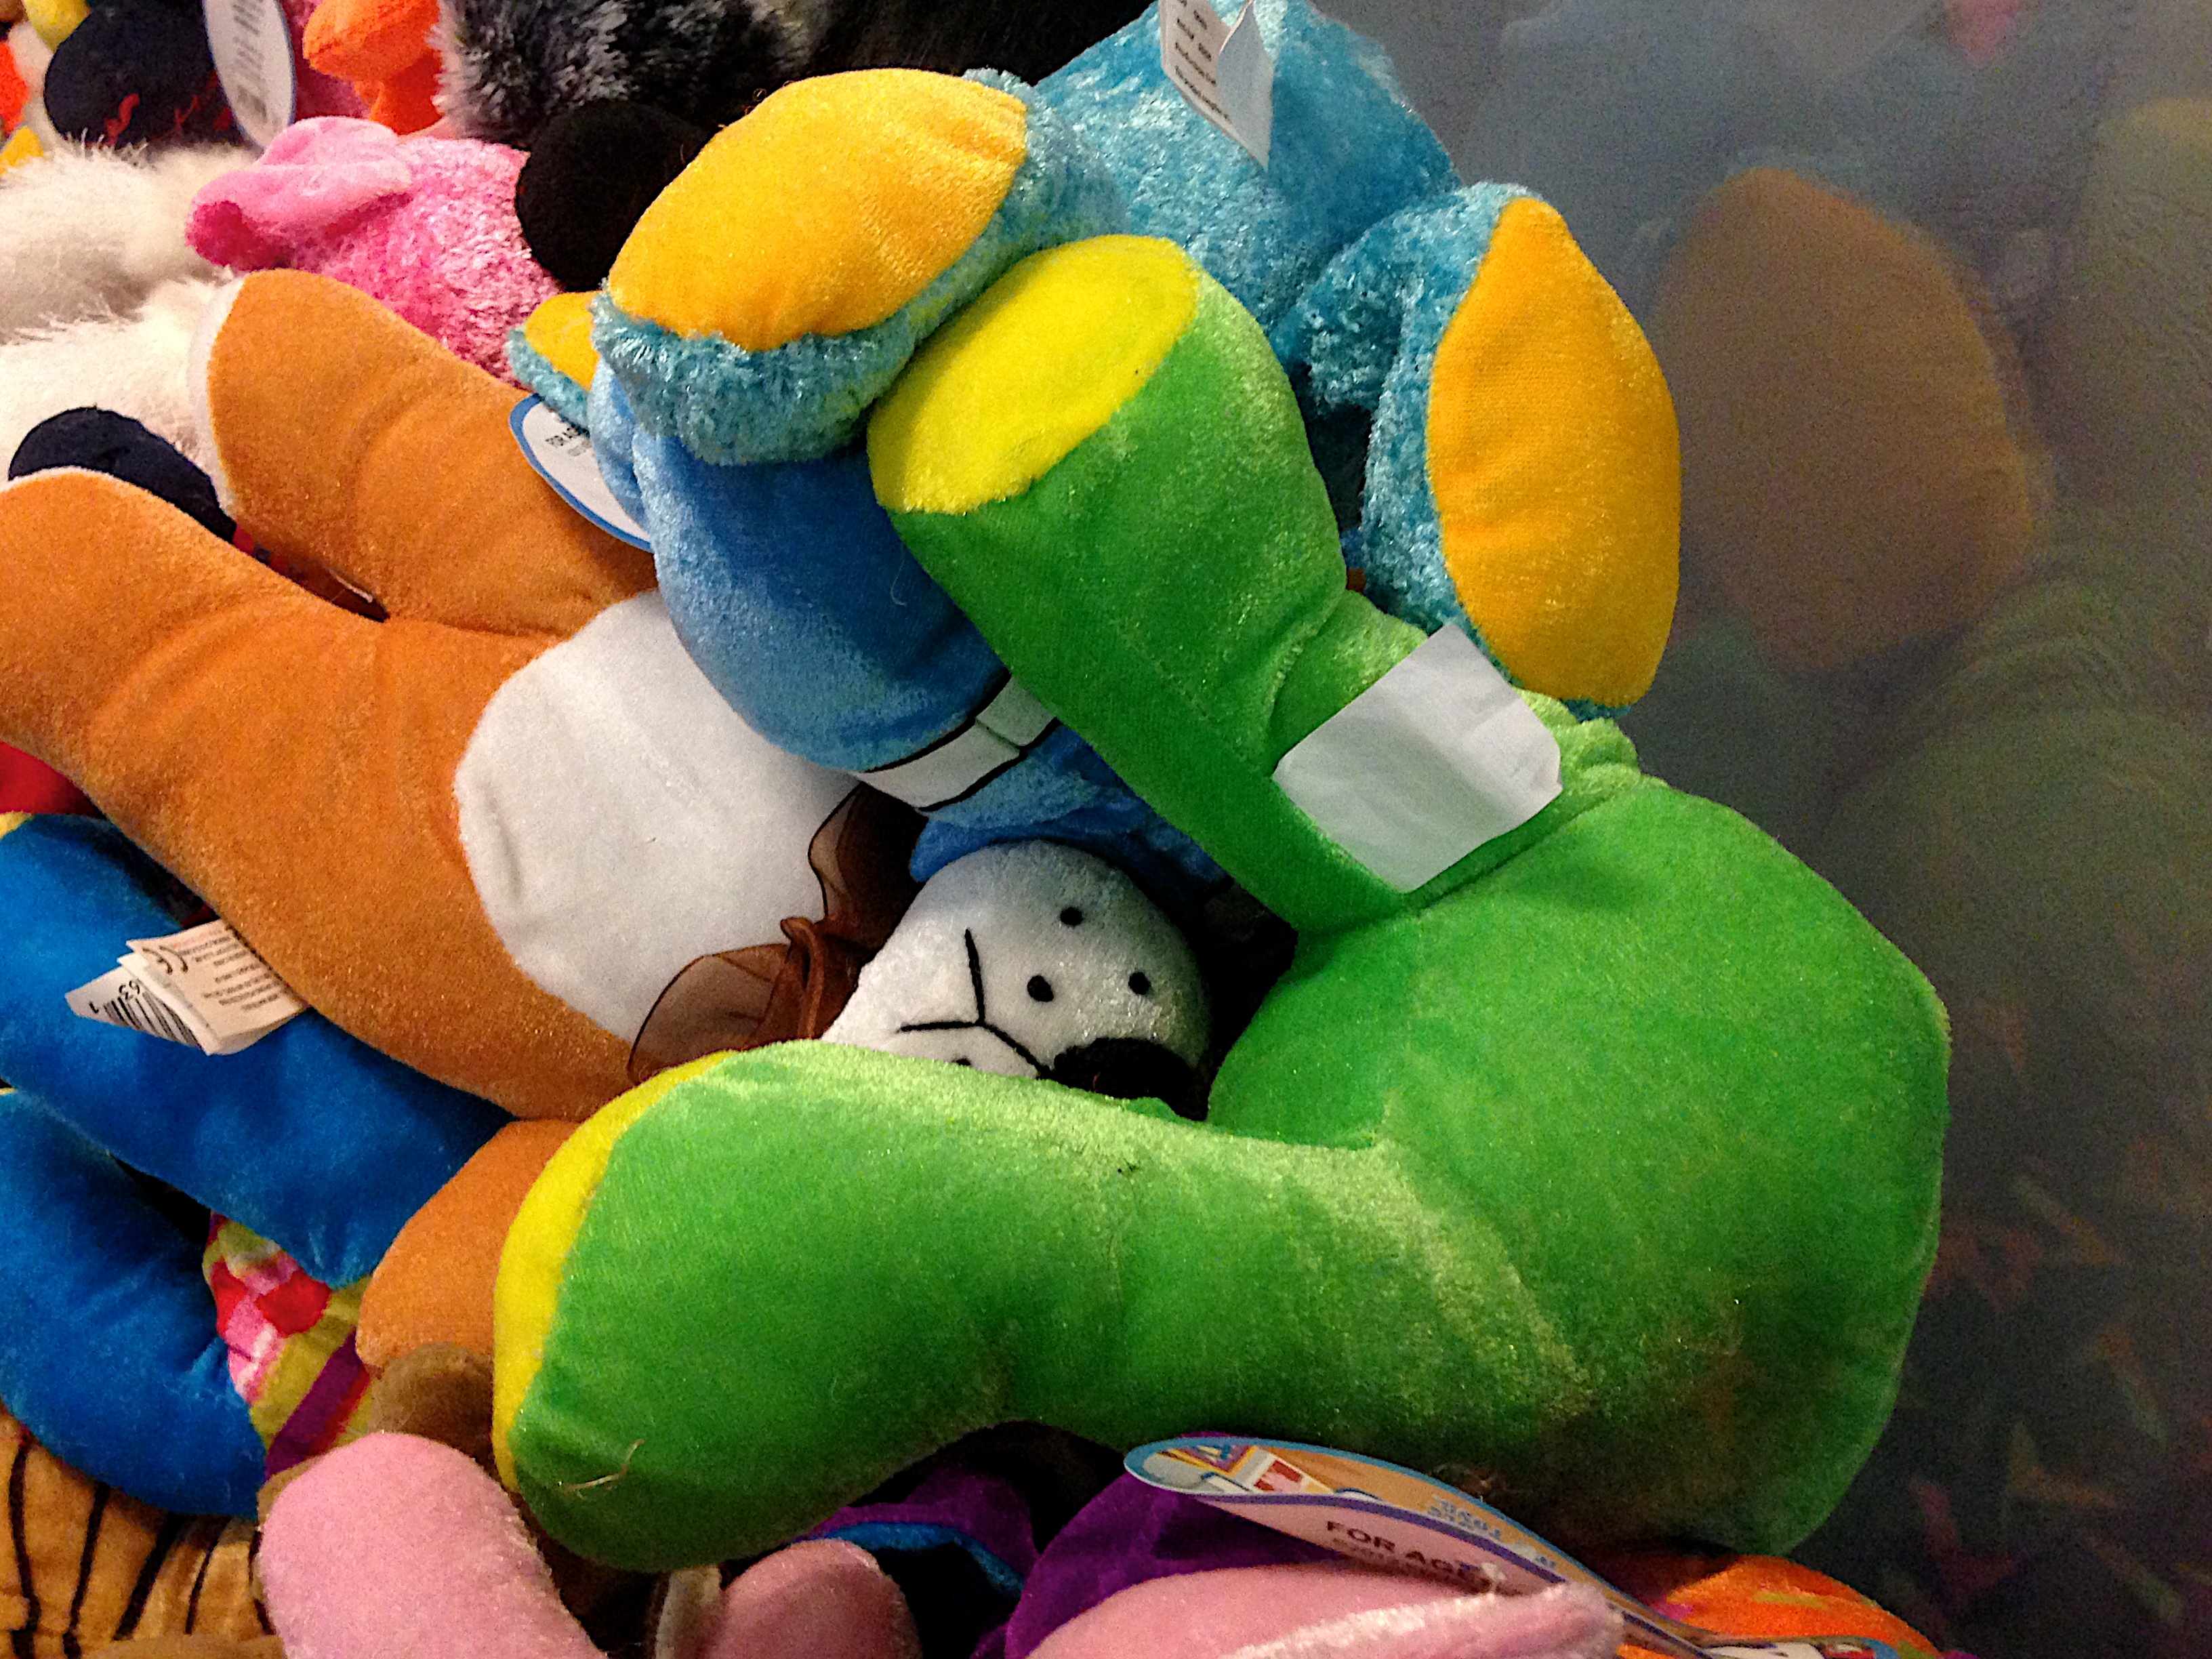
color, yellow, toy, material, textile, cool image, plush, stuffed toy